Asexuality

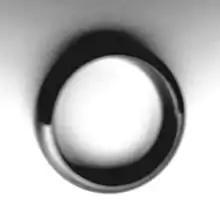
A black ring may be worn on one's right middle finger to indicate asexuality.

In 2009, AVEN members participated in the first asexual entry into an American pride parade at the San Francisco Pride Parade. In 2010, after a period of debate surrounding the existence of a pride flag to represent asexuality, as well as a system to create one, the asexual pride flag was formally announced. The final design was a popular design, and received the most votes in an online open-access poll. The flag's colors—four horizontal stripes of black, gray, white, and purple from top to bottom—represent asexuality, gray-asexuality, allosexuality, and community, respectively. They have also since been used as a representation of asexuality as a whole. Some members of the asexual community additionally opt to wear a black ring on their right middle finger, colloquially known as an "ace ring", as a form of identification. Some asexuals use ace playing card suits as identities of their romantic orientation, such as the ace of spades for aromanticism and the ace of hearts for non-aromanticism.